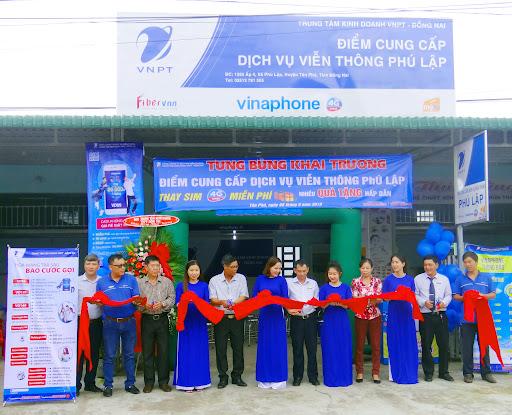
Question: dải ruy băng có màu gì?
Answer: dải băng có màu đỏ